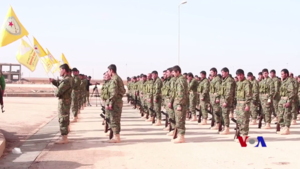
La bataille d'Afrine, baptisée par la Turquie opération Rameau d'olivier, a lieu lors de la guerre civile syrienne. Cette deuxième intervention militaire turque en Syrie fait suite à l'opération Bouclier de l'Euphrate de 2016-2017. L'offensive est lancée le 20 janvier 2018 par l'armée turque et les rebelles syriens de l'Armée syrienne libre contre les forces kurdes des YPG, avec l'objectif de chasser ces derniers de la ville et de la région d'Afrine, sous leur contrôle depuis 2012. Au cours de la bataille, les Kurdes opposent initialement une forte résistance, mais l'armée turque finit par prendre l'avantage grâce à son artillerie lourde et ses frappes aériennes. Abandonnée par sa population, la ville d'Afrine est prise presque sans combat le 18 mars 2018 par les Turcs et les rebelles.